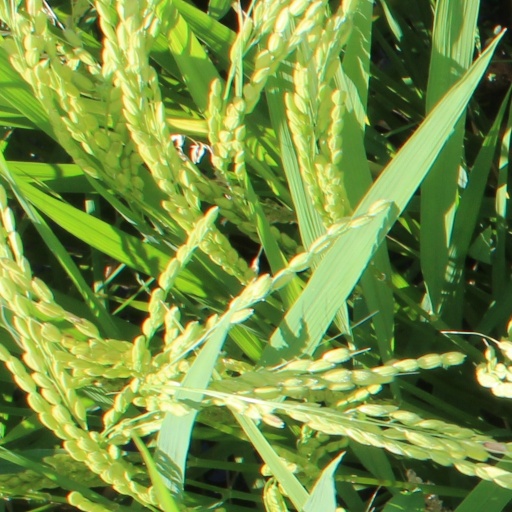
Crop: rice